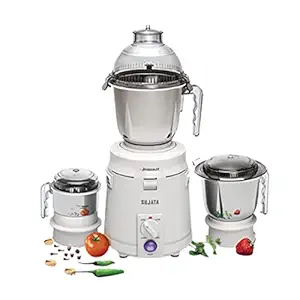
Sujata Dynamix
Category: Home&Kitchen
Price: 6120 (list price: 8073)
Rating: 4.6 (2,751 ratings)
About this product: Warranty: 2 year warranty provided by the manufacturer from date of purchase|Includes: 1 unit Motor, 1 Wet Grinder jar, 1 Chutney jar, 1 Dry Grinder jar|Most powerful 9 watts motor with double ball bearings for efficiency, low maintenance and trouble free running for years|Dome jar for wet grinding, 2 separate stainless steel jars for dry grinding and chutney grinding|22 rpm operation- retains flavor and aroma of juices and food|9 mins. continuous running- suitable for longer usage|Totally shock-proof and safe